Passengers (2016 film)

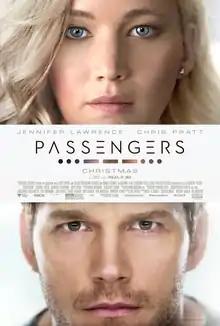
Theatrical release poster

Passengers is a 2016 American science fiction romance film directed by Morten Tyldum, written by Jon Spaihts and starring Jennifer Lawrence and Chris Pratt. The supporting cast features Michael Sheen, Laurence Fishburne, and Andy García. The film follows two passengers on an interstellar spacecraft carrying thousands of people to a colony 120-years-traveling-distance from Earth, when the two are awakened 90 years early from their suspended hibernation.